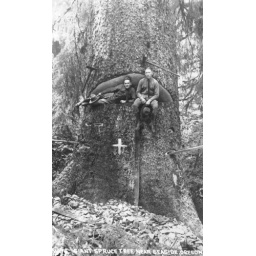
Men sitting in giant spruce tree near Seaside, Oregon